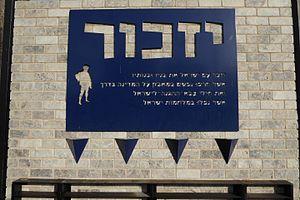
Le Yizkor est une prière récitée dans les congrégations ashkénazes par les personnes qui ont perdu un ou leurs deux parents. Elle demande à Dieu de se souvenir du ou des défunts et d'élever leurs âmes vers le gan Eden en échange de la tzedaqa que l’orant s’engage à offrir.